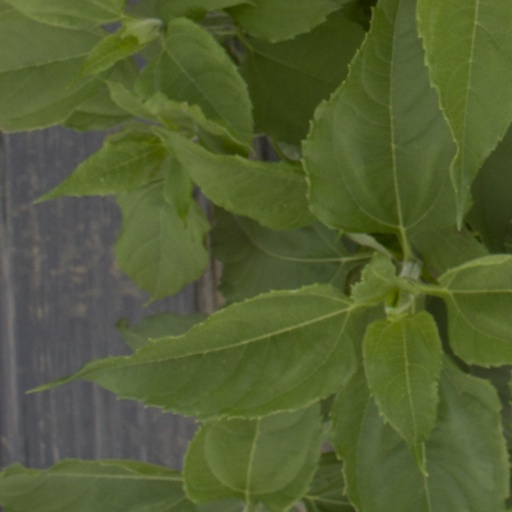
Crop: Jerusalem artichoke